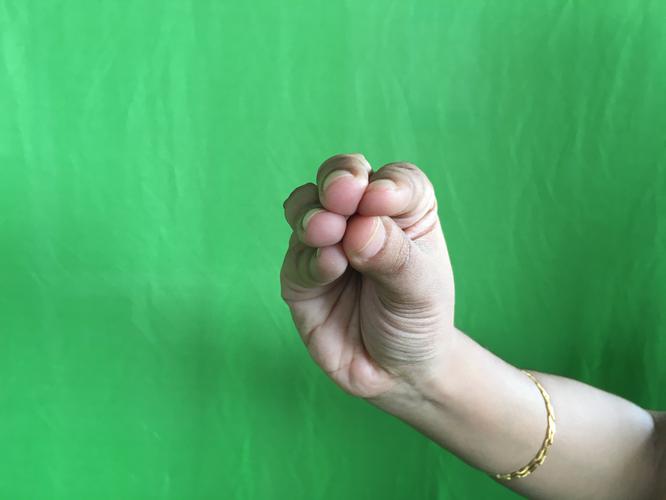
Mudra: Mukulam
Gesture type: single_hand